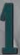
Number: 1